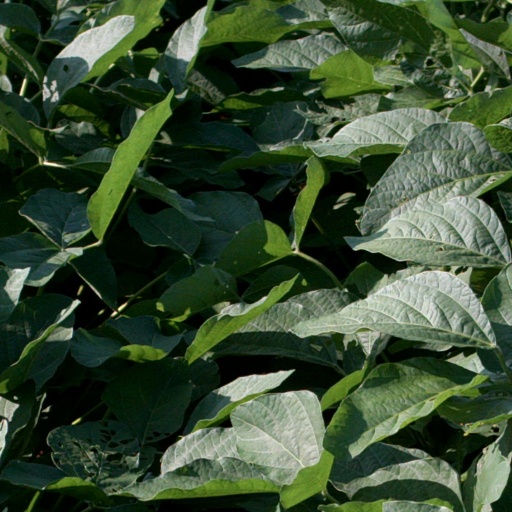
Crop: soybean